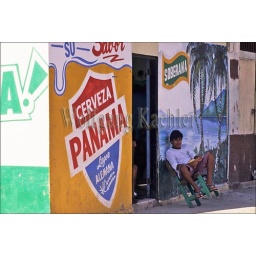
Panama, portobelo, street scene, young man sitting in front of house